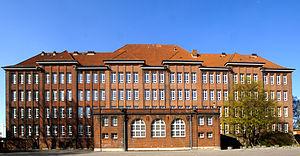
Hambourg (Rothenburgsort), Allemagne: École du Bullenhuser Damm où les nazis le 20 avril 1945 ont assassiné 20 enfants juifs, 2 profs français, 2 infirmiers néerlandais et au moins 24 prisonniers russes adultes.
Les Enfants de Bullenhuser Damm sont vingt enfants pendus dans l'ancienne école de Bullenhuser Damm, à Hambourg, en Allemagne, le 20 avril 1945, par les Nazis, pour effacer toute trace des expériences médicales par le médecin SS Kurt Heißmeyer au Camp de concentration de Neuengamme.